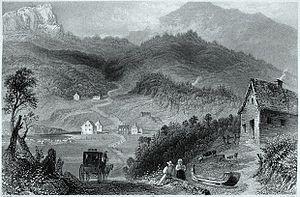
Estampe, Passe de Bolton, Cantons de l'Est, William Henry Bartlett (1809-1854), 1840-1842, 22.1 x 28.5 cm
La passe de Bolton est un col de montagne situé à 280 m d'altitude dans les monts Sutton et traversé par la route 243 dans la région de l'Estrie au Québec.
Cet article traite des événements qui se sont produits durant l'année 1840 au Canada-Est.
Bolton-Ouest est une municipalité du Québec, située dans la MRC de Brome-Missisquoi en Montérégie.
Cet article traite des événements qui se sont produits durant l'année 1840 au Canada.
Les monts Sutton constituent la subdivision la plus septentrionale des montagnes Vertes.